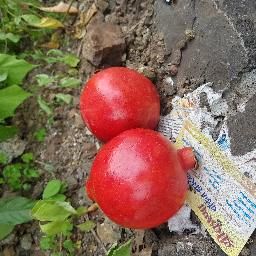
Fruit: Pomegranate
Quality: Good